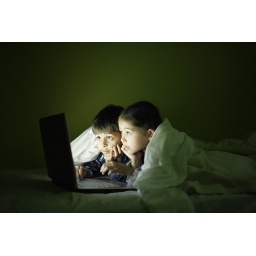
Brother and sister use laptop computer in bed.